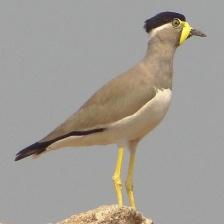
Species: MASKED LAPWING
Scientific name: VANELLUS MILES